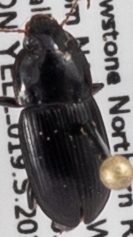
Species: Harpalus opacipennis
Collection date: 2018-07-12
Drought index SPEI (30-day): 0.662
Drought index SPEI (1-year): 2.09
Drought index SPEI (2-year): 0.992